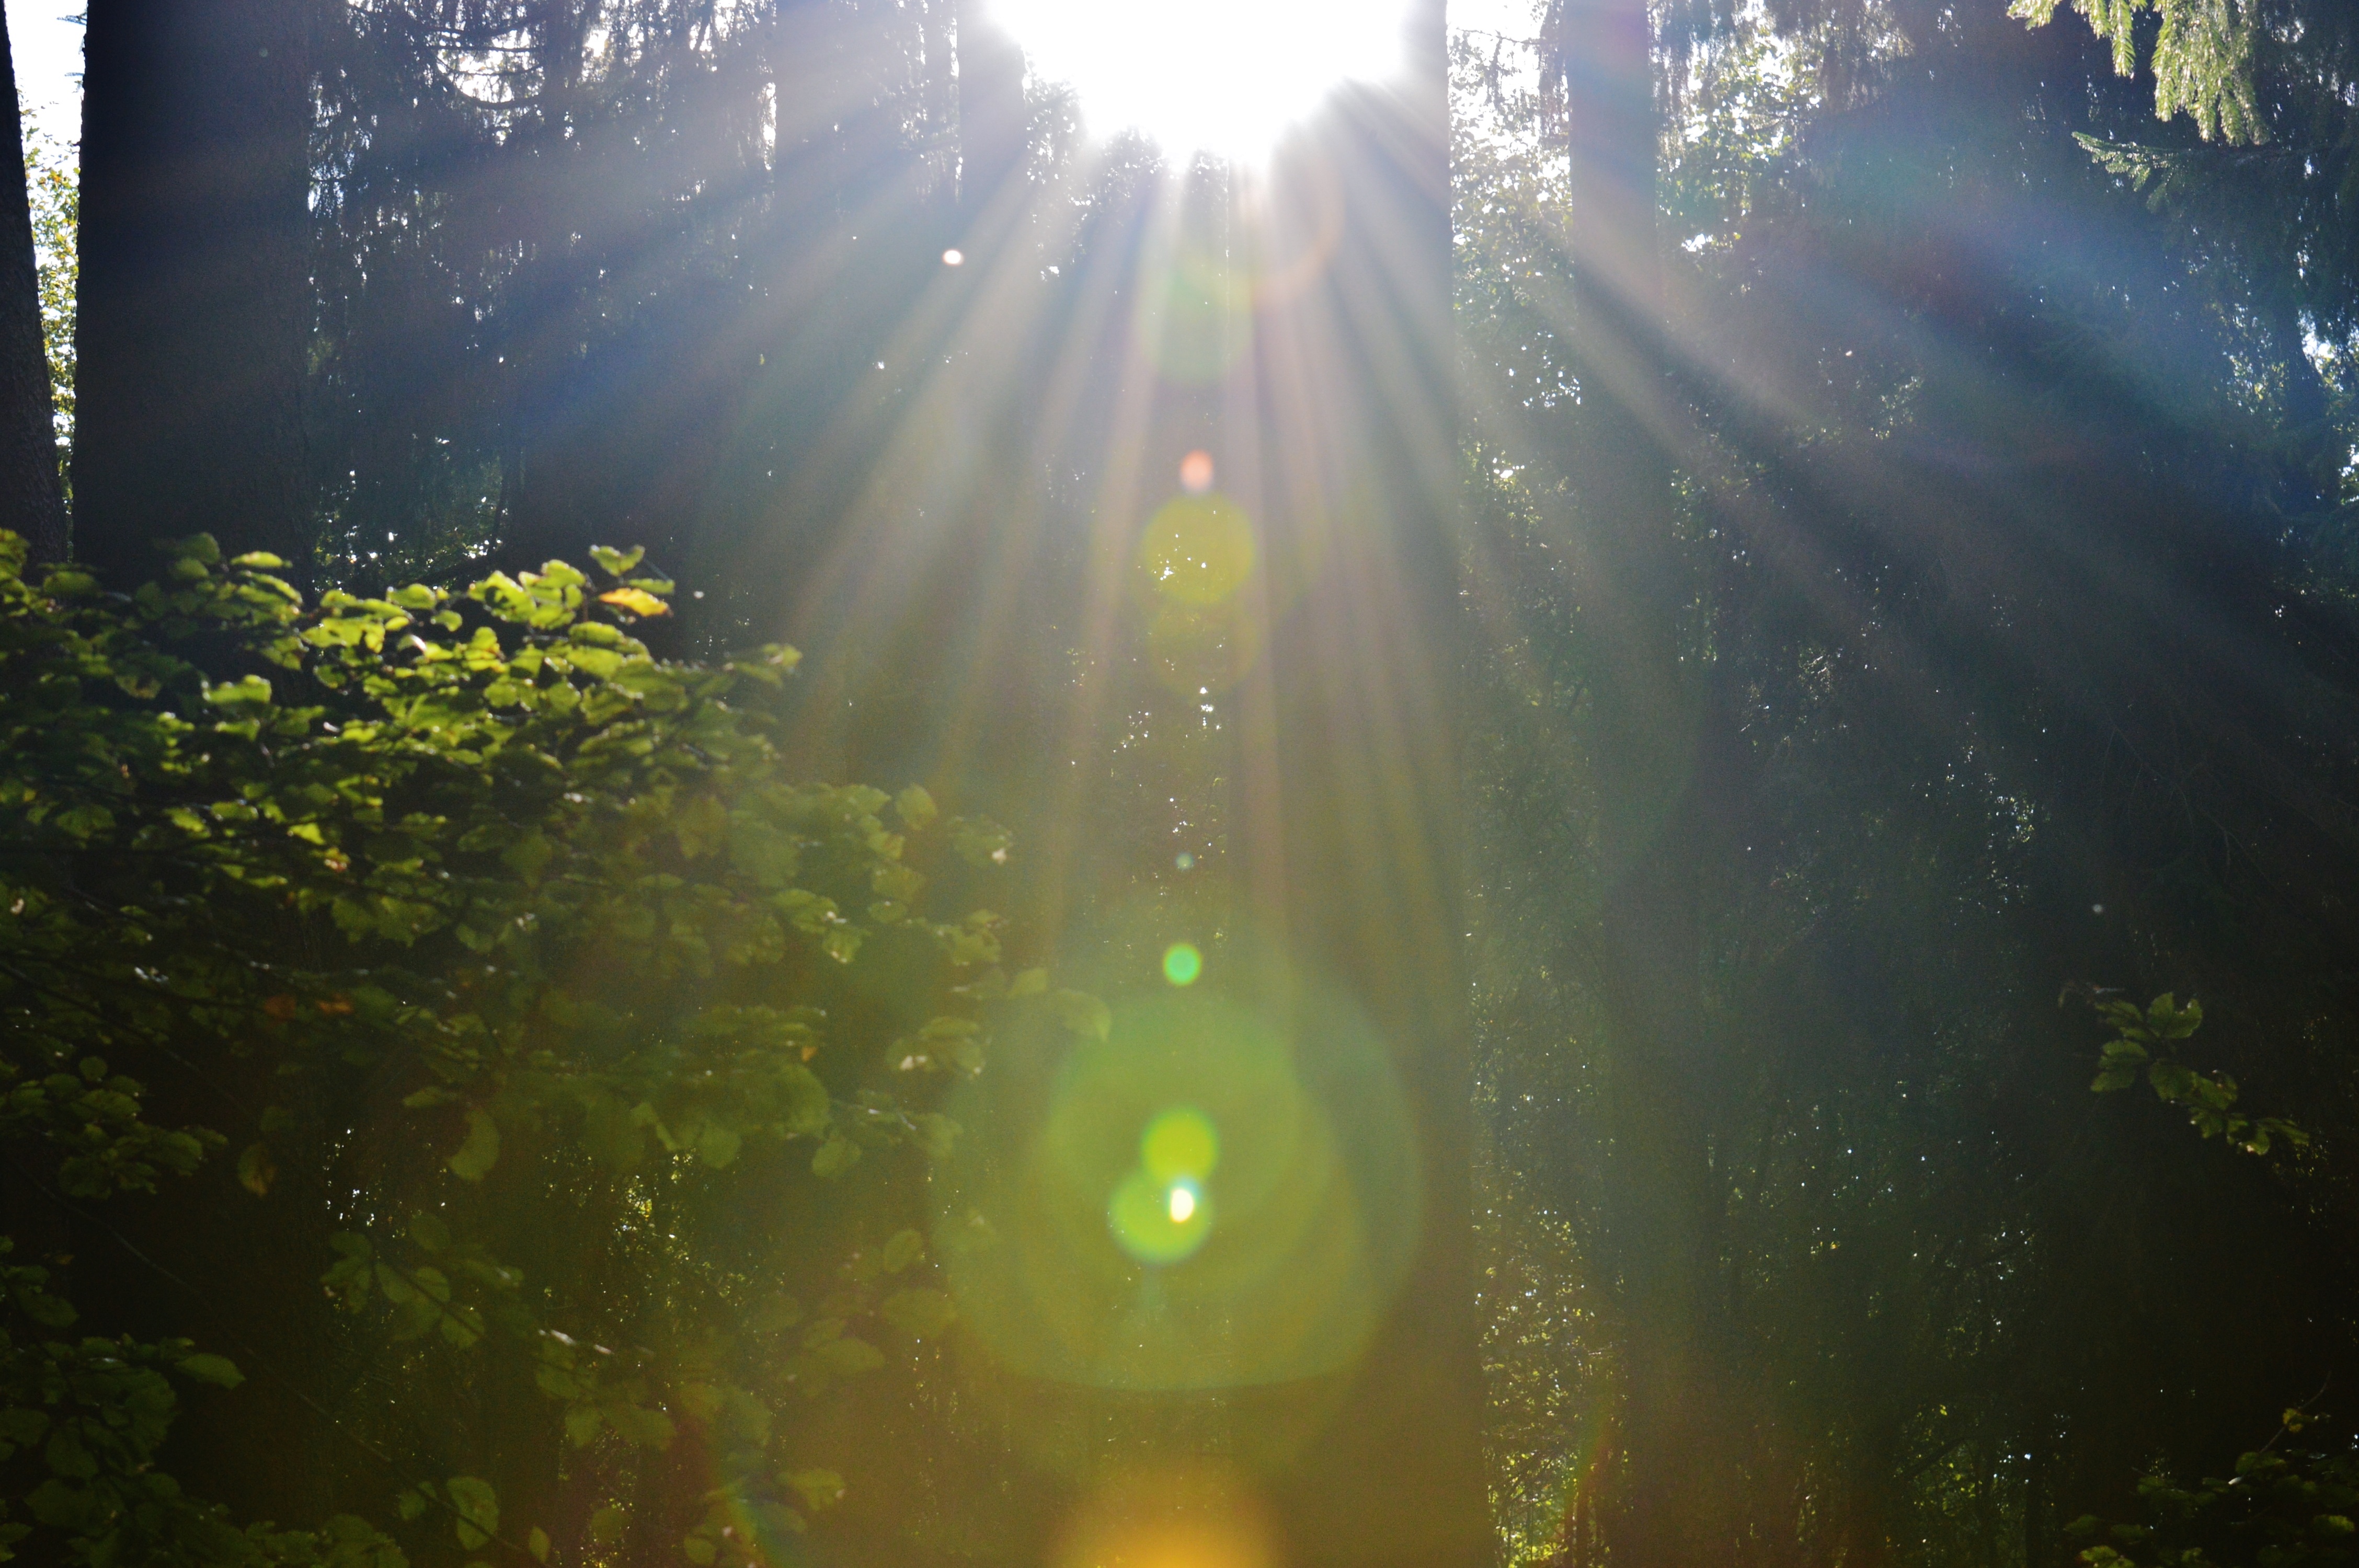
tree, nature, forest, grass, light, sun, fog, mist, night, sunlight, morning, leaf, atmosphere, green, reflection, darkness, lighting, forests, light beam, sunbeam, morgenstimmung, back light, atmospheric phenomenon, atmosphere of earth, computer wallpaper